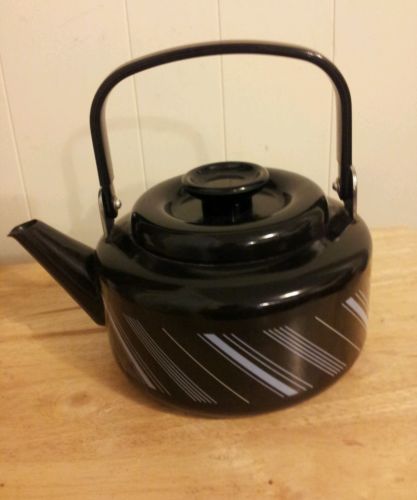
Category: kettle